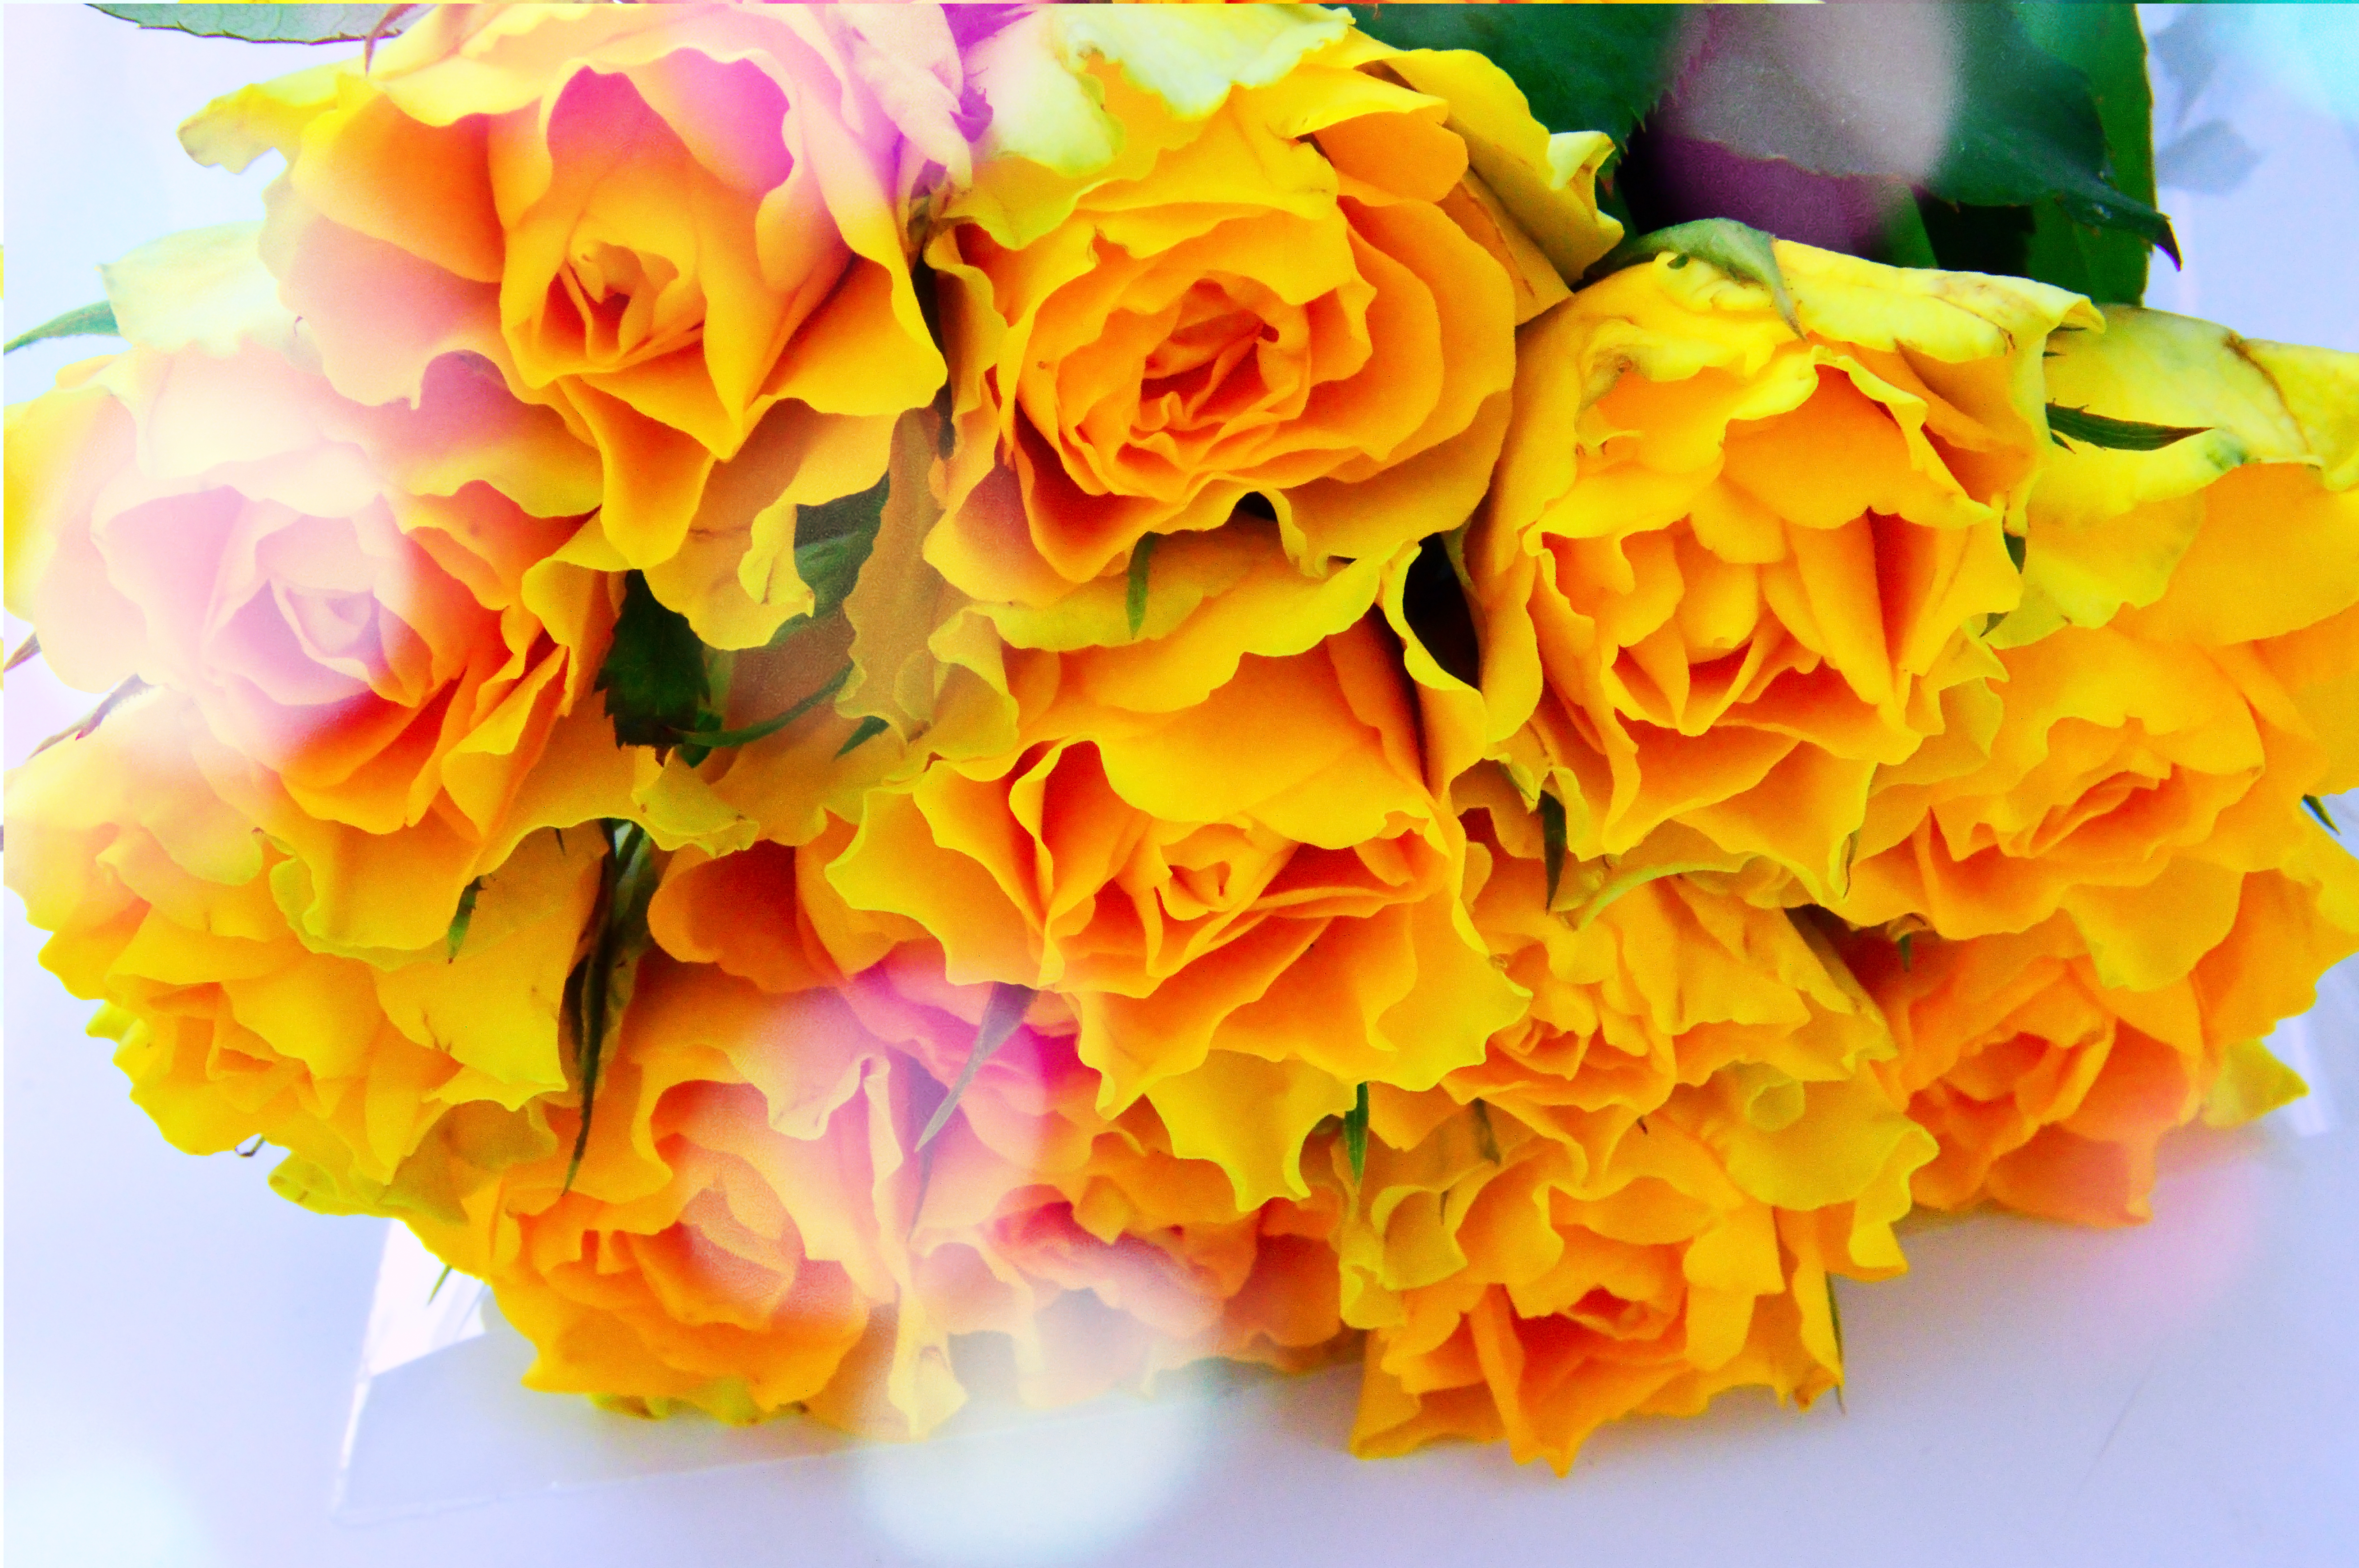
white, bouquet, background, yellow, cellophane, orange, bright, roses, flower, rose, color, fresh, plant, red, colorful, nature, beauty, green, isolated, decoration, golden, vertical, market, flowers, variety, floristry, cut flowers, flower arranging, petal, flowering plant, flower bouquet, floral design, rose family, rose order, pink family